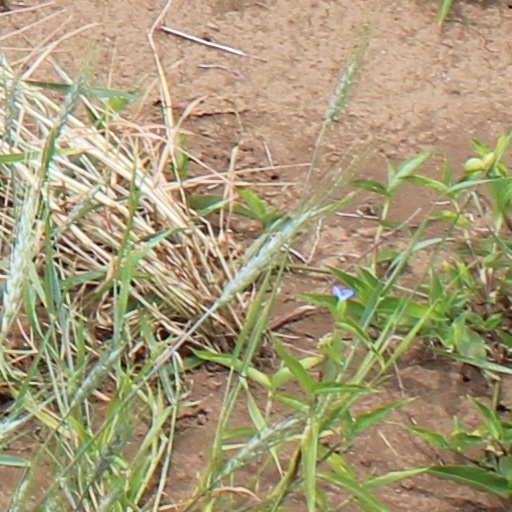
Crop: wheat